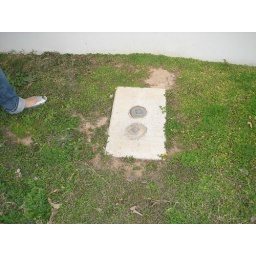
J.J. Pickle Elementary: &amp;quot;That Thing&amp;quot; that is in the way of flower bed